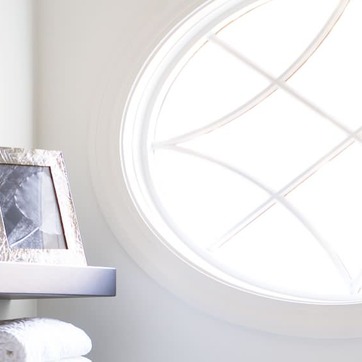
Material: glass